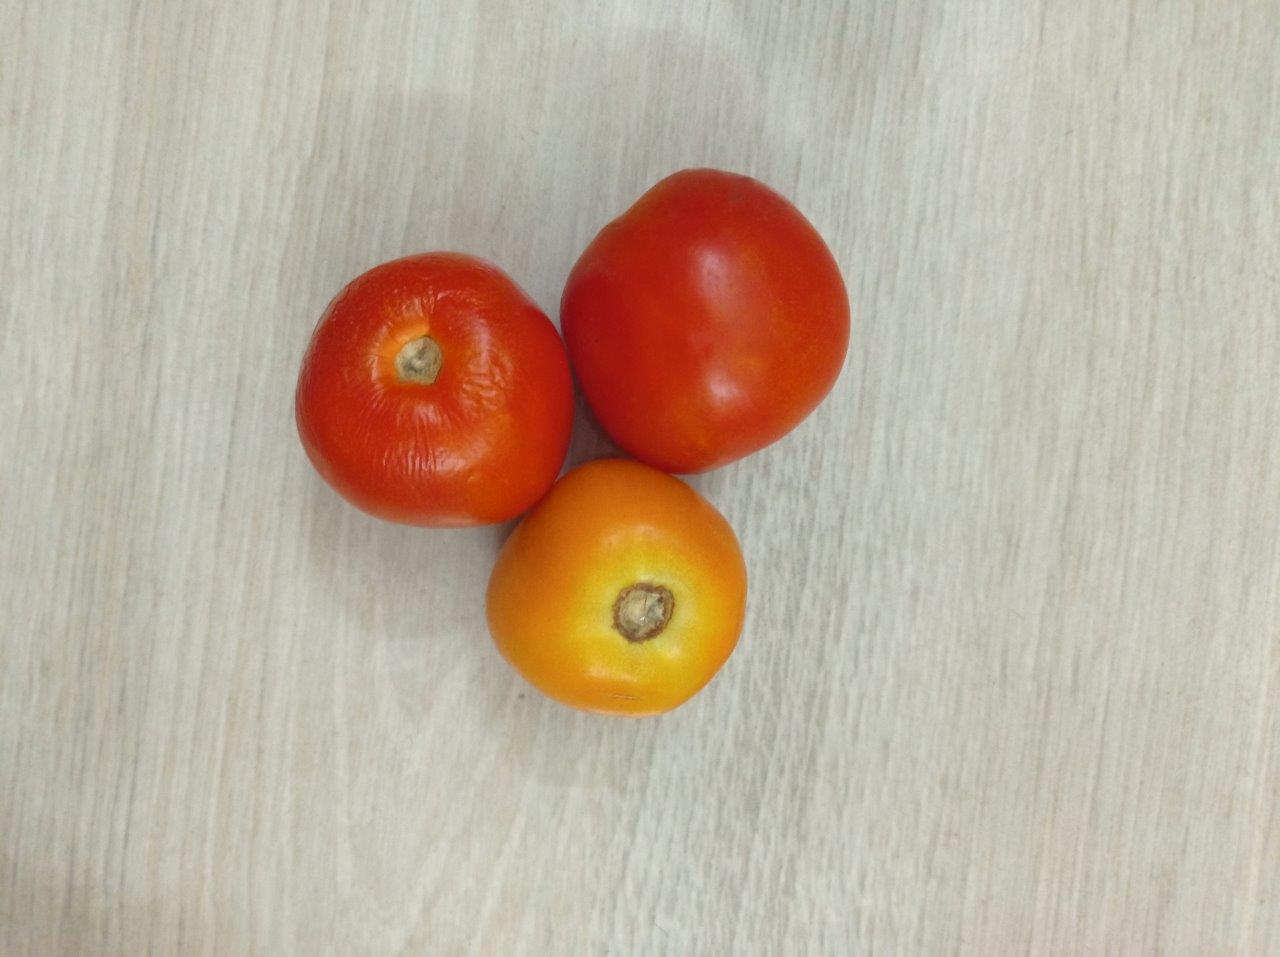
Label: Fresh